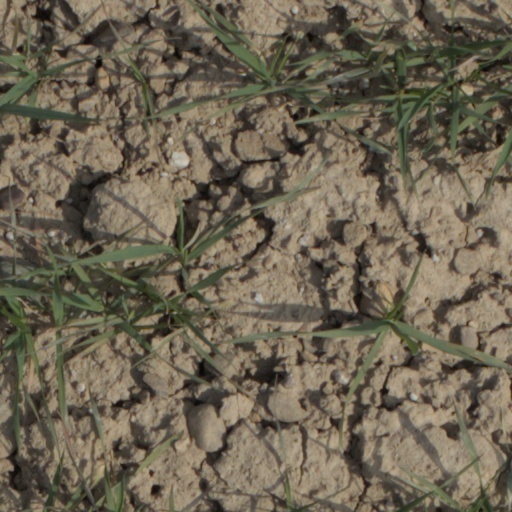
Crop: wheat